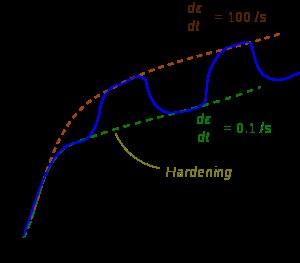
La viscoplasticité est la théorie en mécanique des milieux continus qui décrit le comportement inélastique dépendant de la vitesse de déformation des solides. La dépendance à la vitesse de déformation, dans ce contexte signifie que les déformations sont proportionnelles à la vitesse de chargement. Le comportement inélastique dans le cas de la viscoplasticté est un comportement plastique ce qui signifie que le matériau subit des déformations irréversibles quand un certain niveau de chargement est atteint.